Jo-Wilfried Tsonga

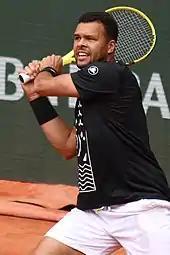
Tsonga at the 2022 French Open, his last professional tournament

Tsonga returned to the tour in February at the Open Sud de France using his protected ranking and won in the first round against Kacper Żuk in straight sets before losing to Filip Krajinović in the next round. He also advanced to the second round in the doubles tournament with partner Fabrice Martin by defeating Lucas Pouille and Albano Olivetti in the first round before succumbing in the following round to Jonathan Erlich and Édouard Roger-Vasselin.